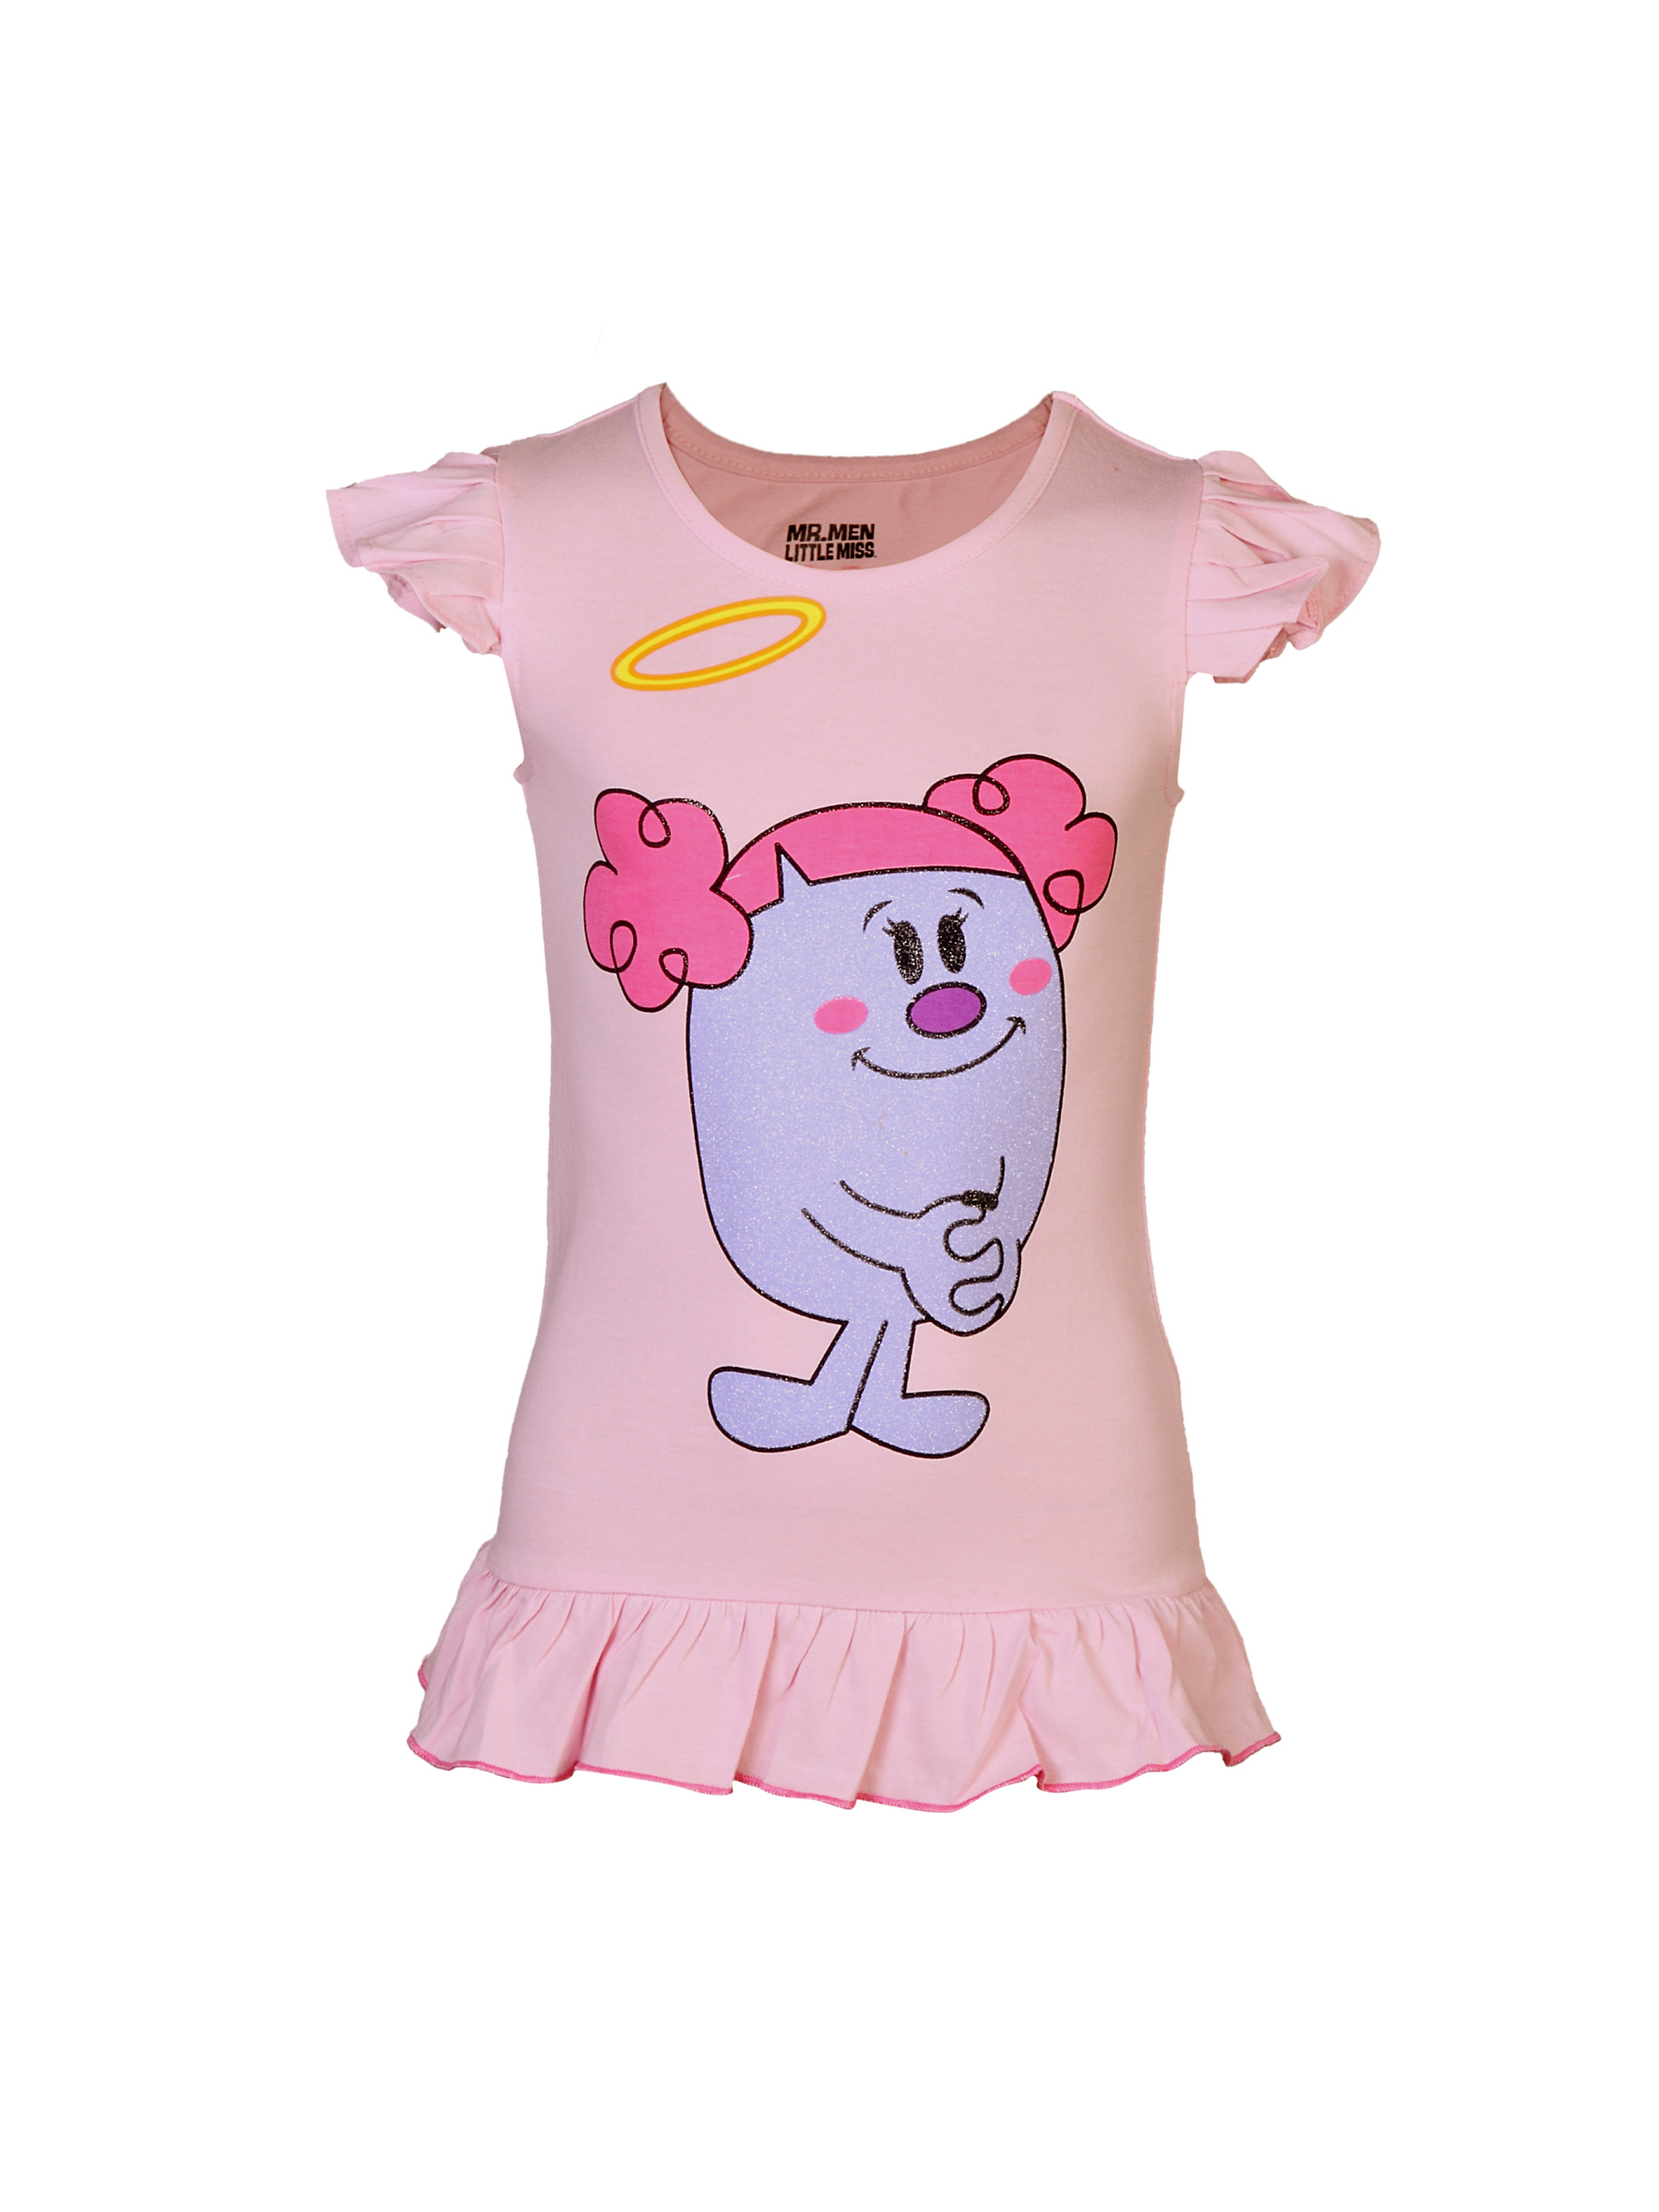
Little Miss Girls Naughty Pink Top
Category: Apparel / Topwear / Tops
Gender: Girls
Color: Pink
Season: Summer 2012
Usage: Casual